Twins Mission

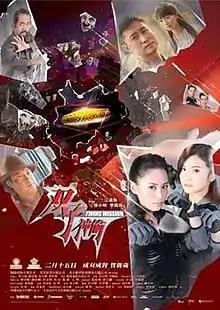
Hong Kong film poster

Twins Mission is a 2007 Hong Kong action comedy film directed by action choreographer Kong Tao-hoi from a screenplay by Keung Fong-sai and Tsui Siu-ming. It stars Sammo Hung, Charlene Choi, Gillian Chung, Wu Jing, Yuen Wah, and Jess Zhang. The film is a bit of a spoof of the popularity and success of the Twins and leaves the audience with a cliffhanger ending.